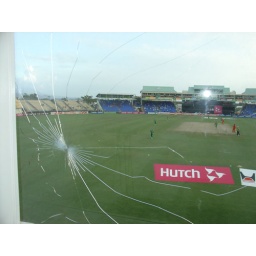
Herschelle Gibbs broke the commentary box window as he hit six sixes in one over against the Netherlands.